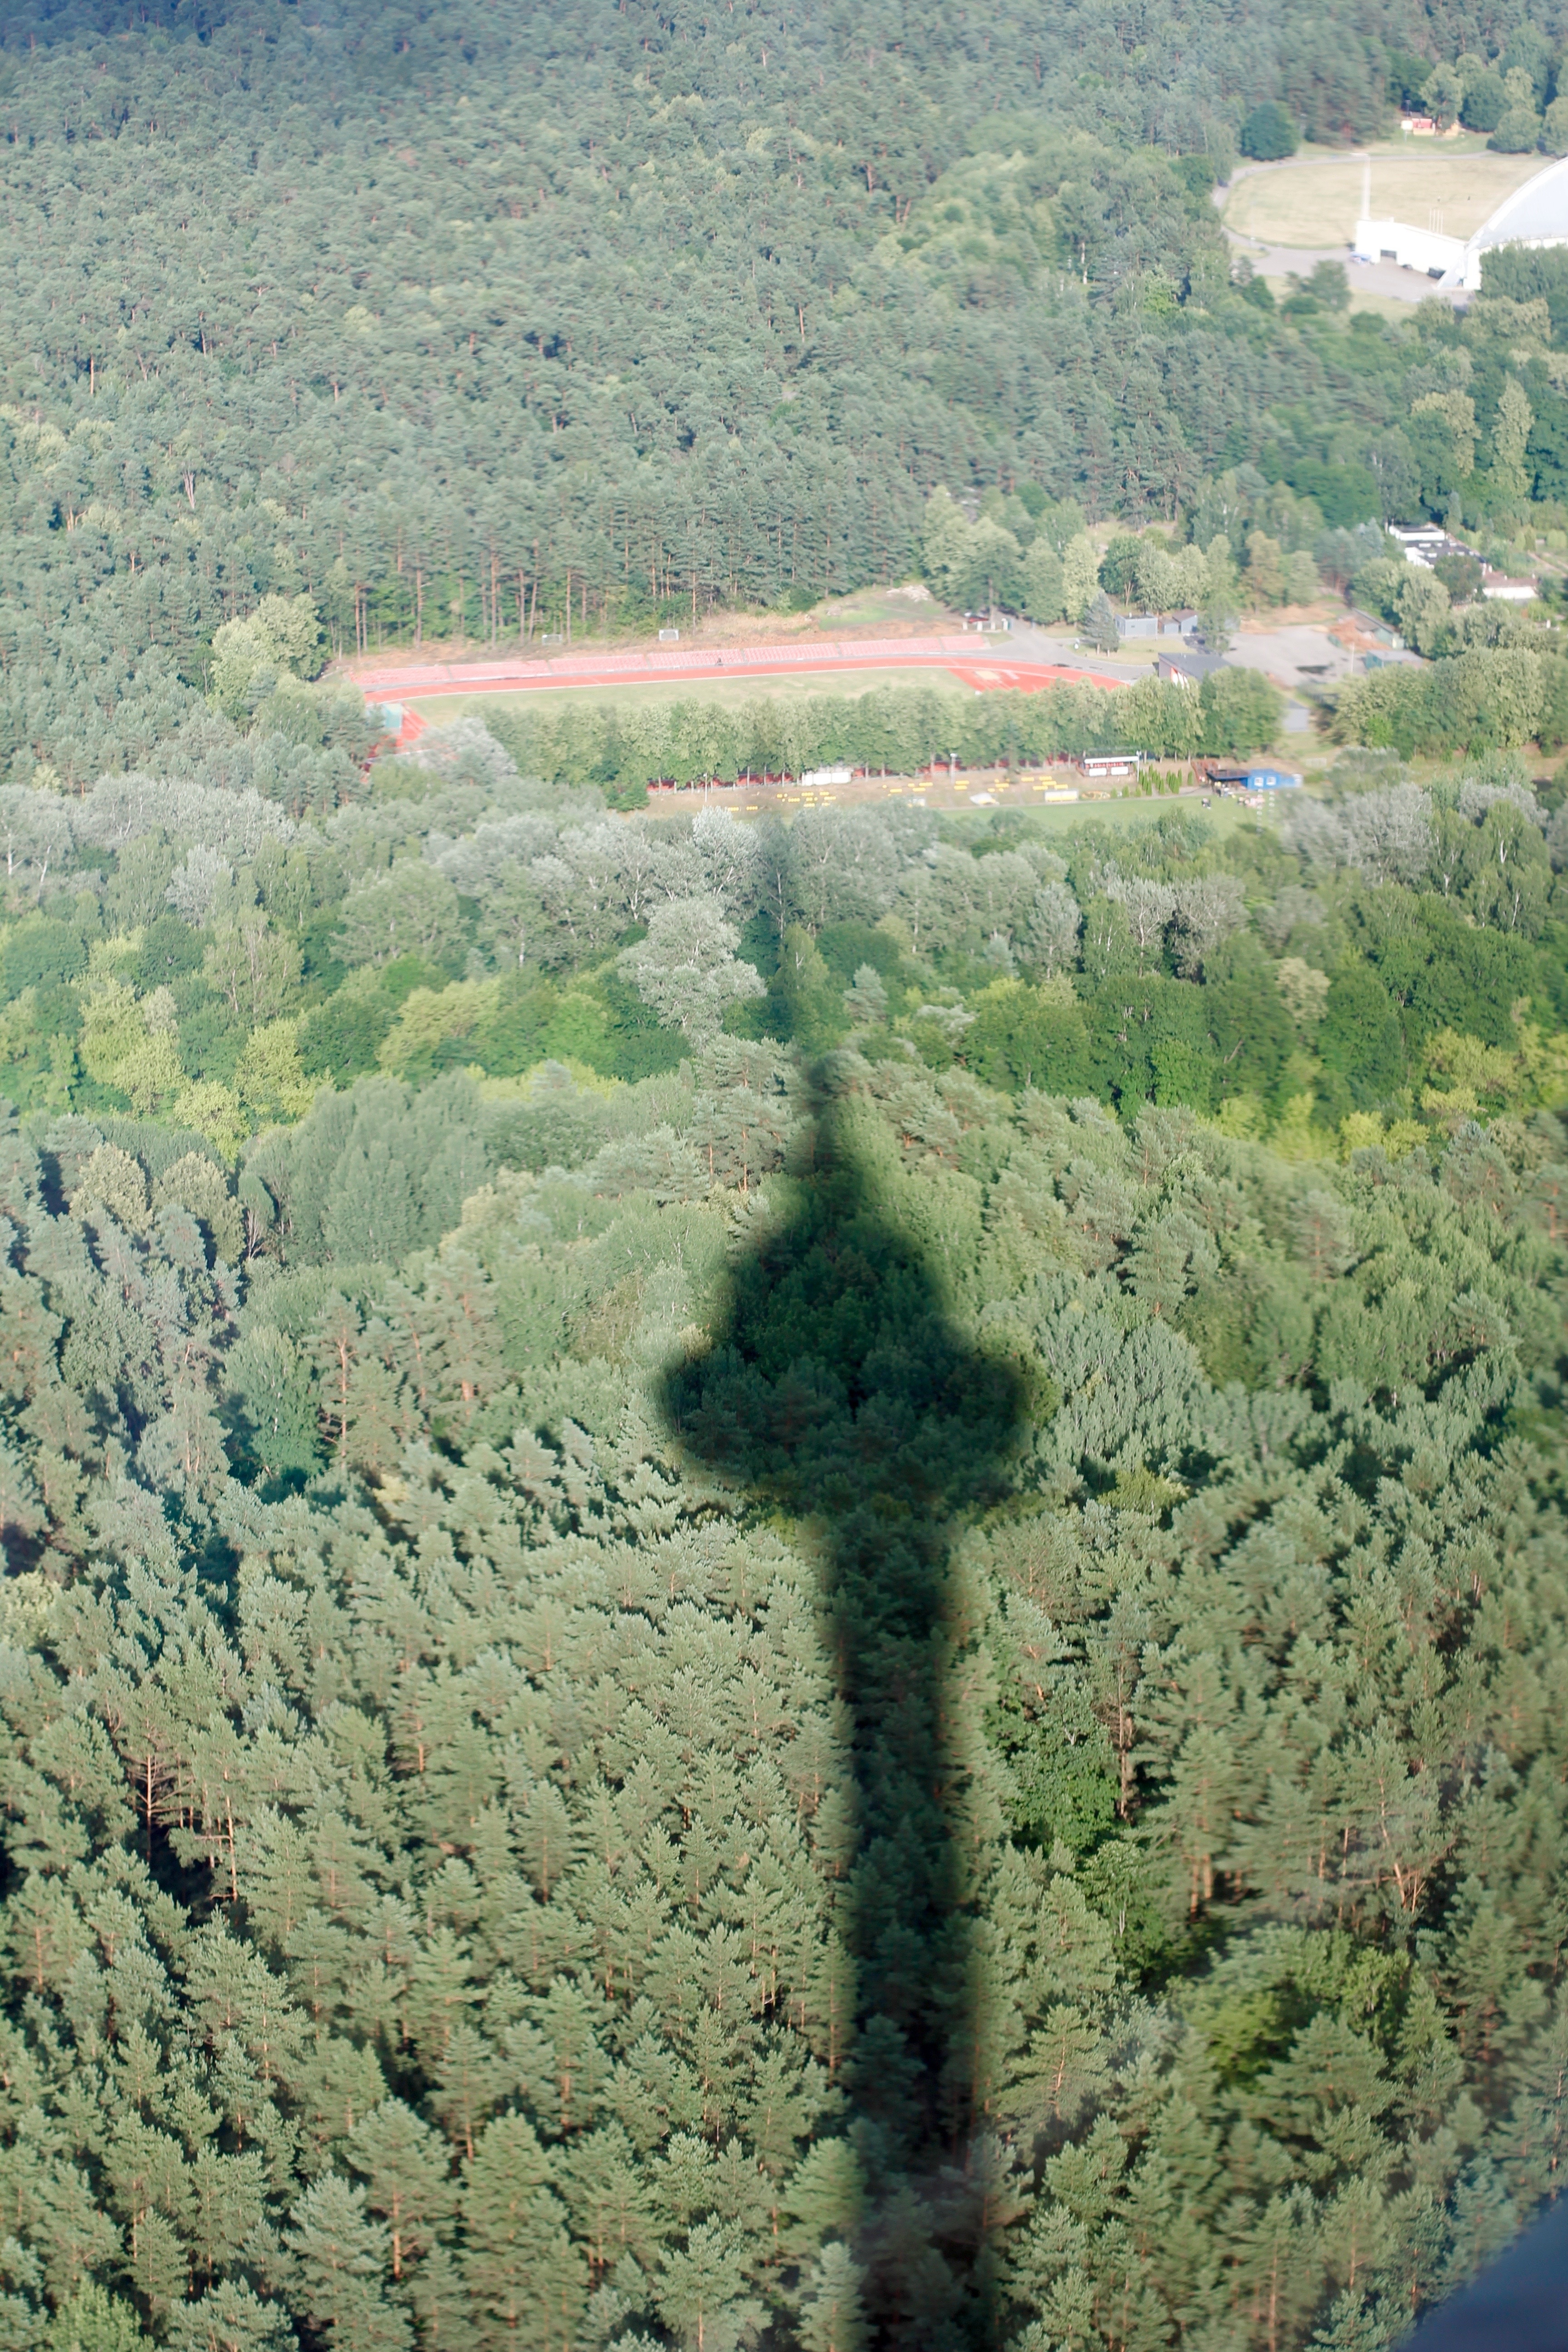
tree, mountain, architecture, hill, lake, river, valley, cliff, facade, reservoir, terrain, places of interest, old town, geology, plateau, habitat, ecosystem, lithuania, vilnius, radio tower, tv tower, eastern europe, aerial photography, natural environment, geological phenomenon